SS Kowloon No.1

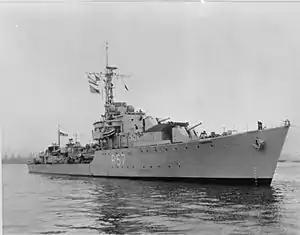
, which intercepted "Nancy Moller" off Hainan, China in May 1951

"Empire Dirk" made a return trip from Antwerp to Southend via convoys ATM 154 and TAM 174 before sailing to the Tyne via Southend, arriving on 30 May. She spent the next two months sailing between the Tyne, Bergen, Norway and Methil. In 1947, management of "Empire Dirk" was transferred to Moller Line (U.K.) Ltd. In that year, she was converted from coal to oil fuel. She was sold to her managers in 1950 and renamed "Nancy Moller" in 1951.